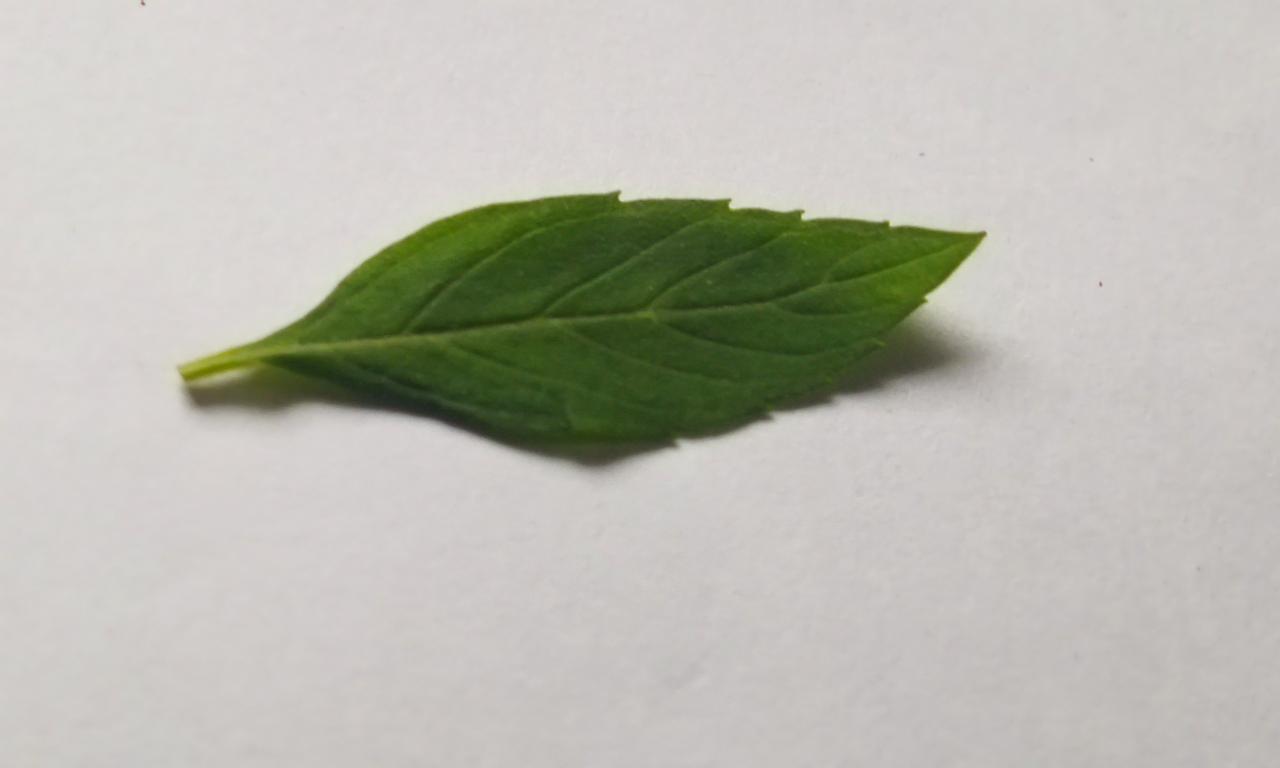
Label: Fresh